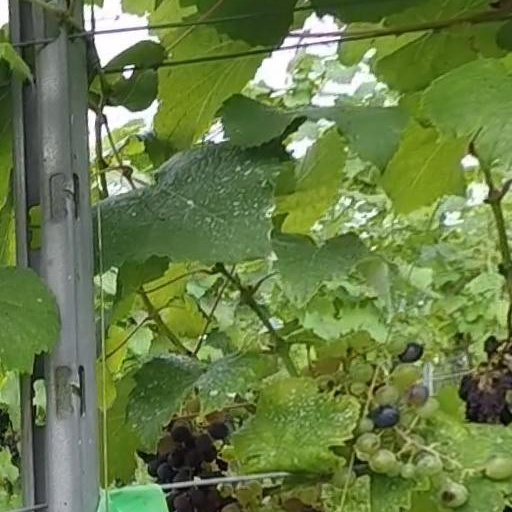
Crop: grape